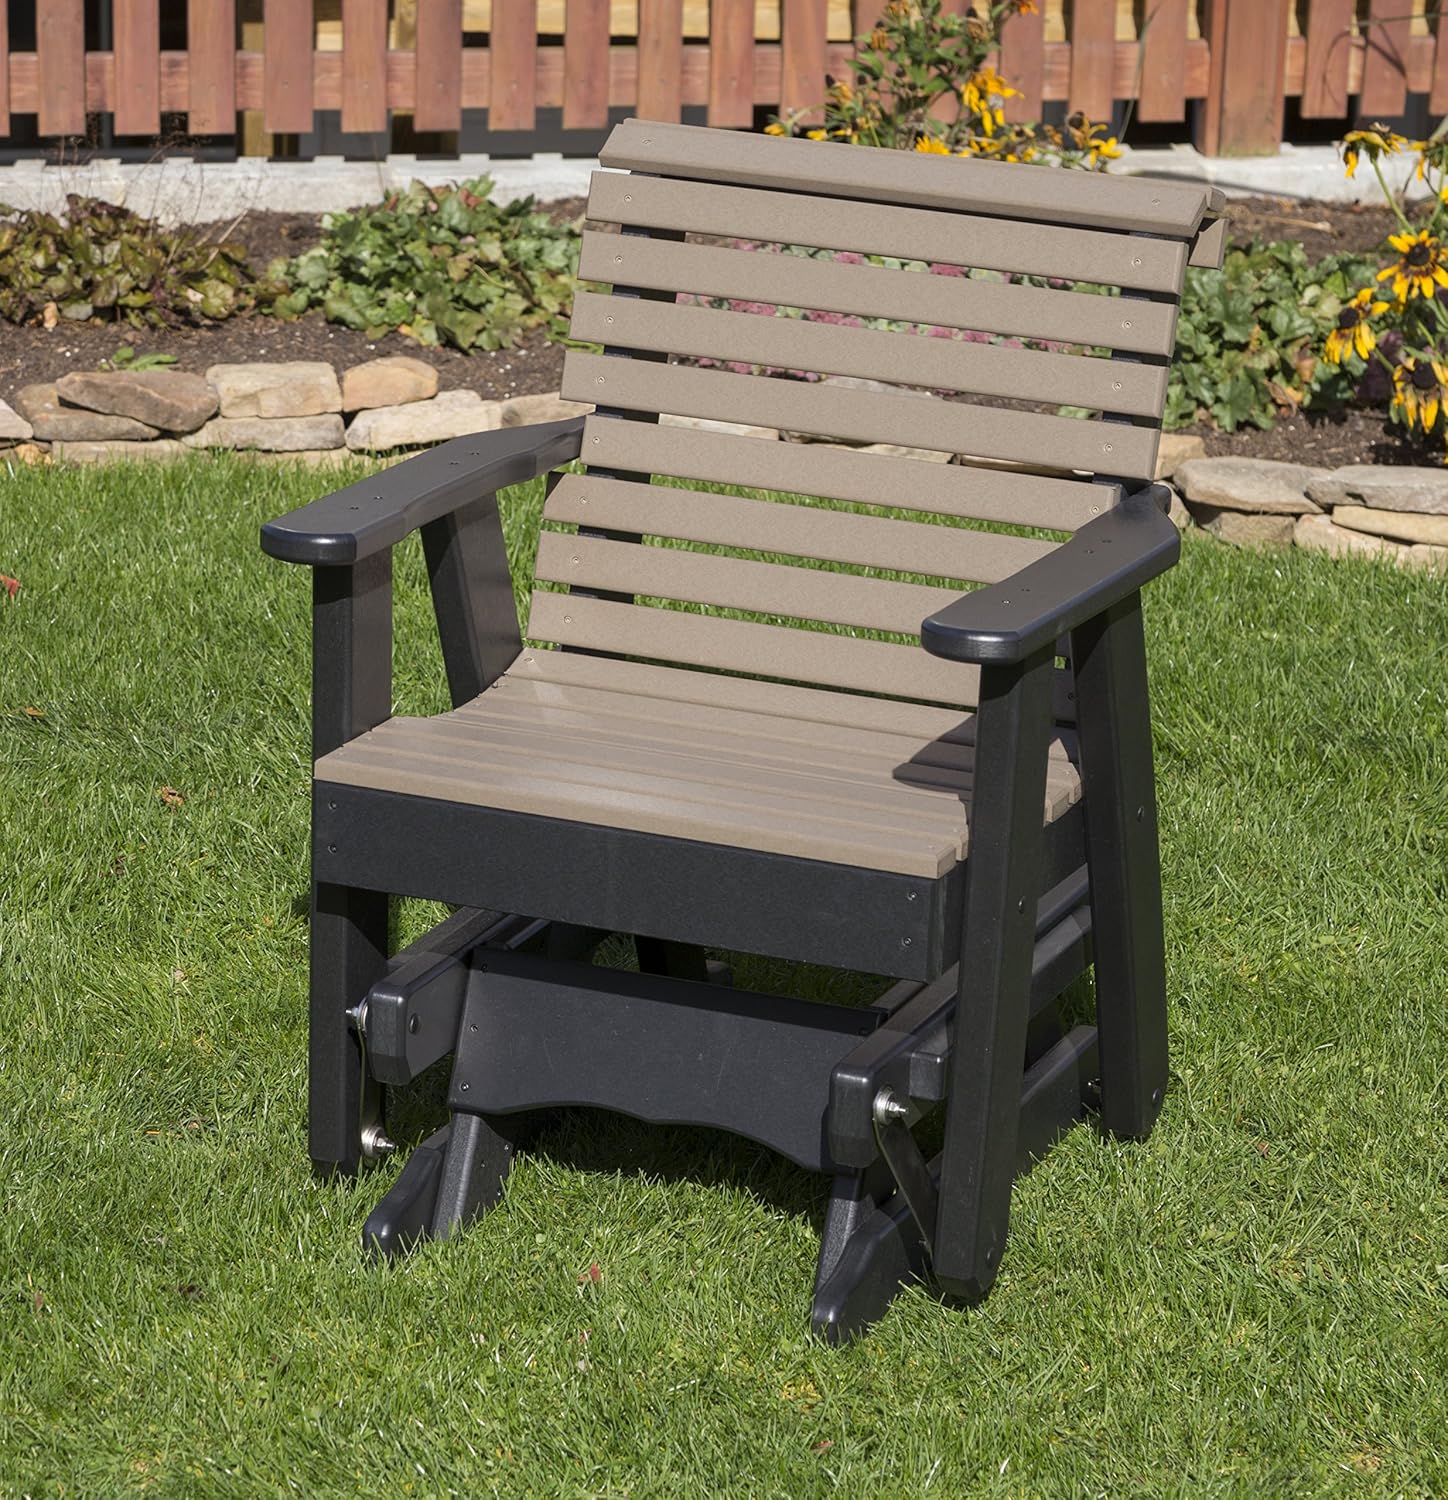
Ecommersify Inc Weathered Wood-Poly Lumber Roll Back 2 Feet Glider Everlasting - Made in USA - Amish Crafted
Category: Amazon Home
PolyTuf HDPE plastic lumber is extruded from purified recycled plastics. Clean with soap and water or power wash as needed.PloyTuf HDPE Plastic lumber is extruded from recycled plastic and comes with 50 year limited warranty. Very low maintenance . Periodical cleaning is all that is needed to keep your product looking beautiful for years and years. Unlike wood furniture this product does not weather check or crack.
Features: This Traditional Glider is made with fade-resistant POLY LUMBER recycled lumber STANDARD BLACK FRAME WITH slat color option. Proudly and 100% Made in the USA from recycled plastic, eco-friendly, | It comes 90% assembled - all of the slats are already screwed to the back and seat. The only assembly required is connecting the back and seat and securing the arms. | The slats are screwed to the frame, not stapled, and the frame is bolted together with bolts. All screws and bolt are stainless steel and painted to match the color of the Traditional Glider . | All hardware is stainless steel. | PolyTuf recycled HDPE lumber has the look of painted wood without the upkeep real wood requires; requires no painting, staining, or waterproofing . Clean with soap and water or power wash as needed. It with not weather or crack.